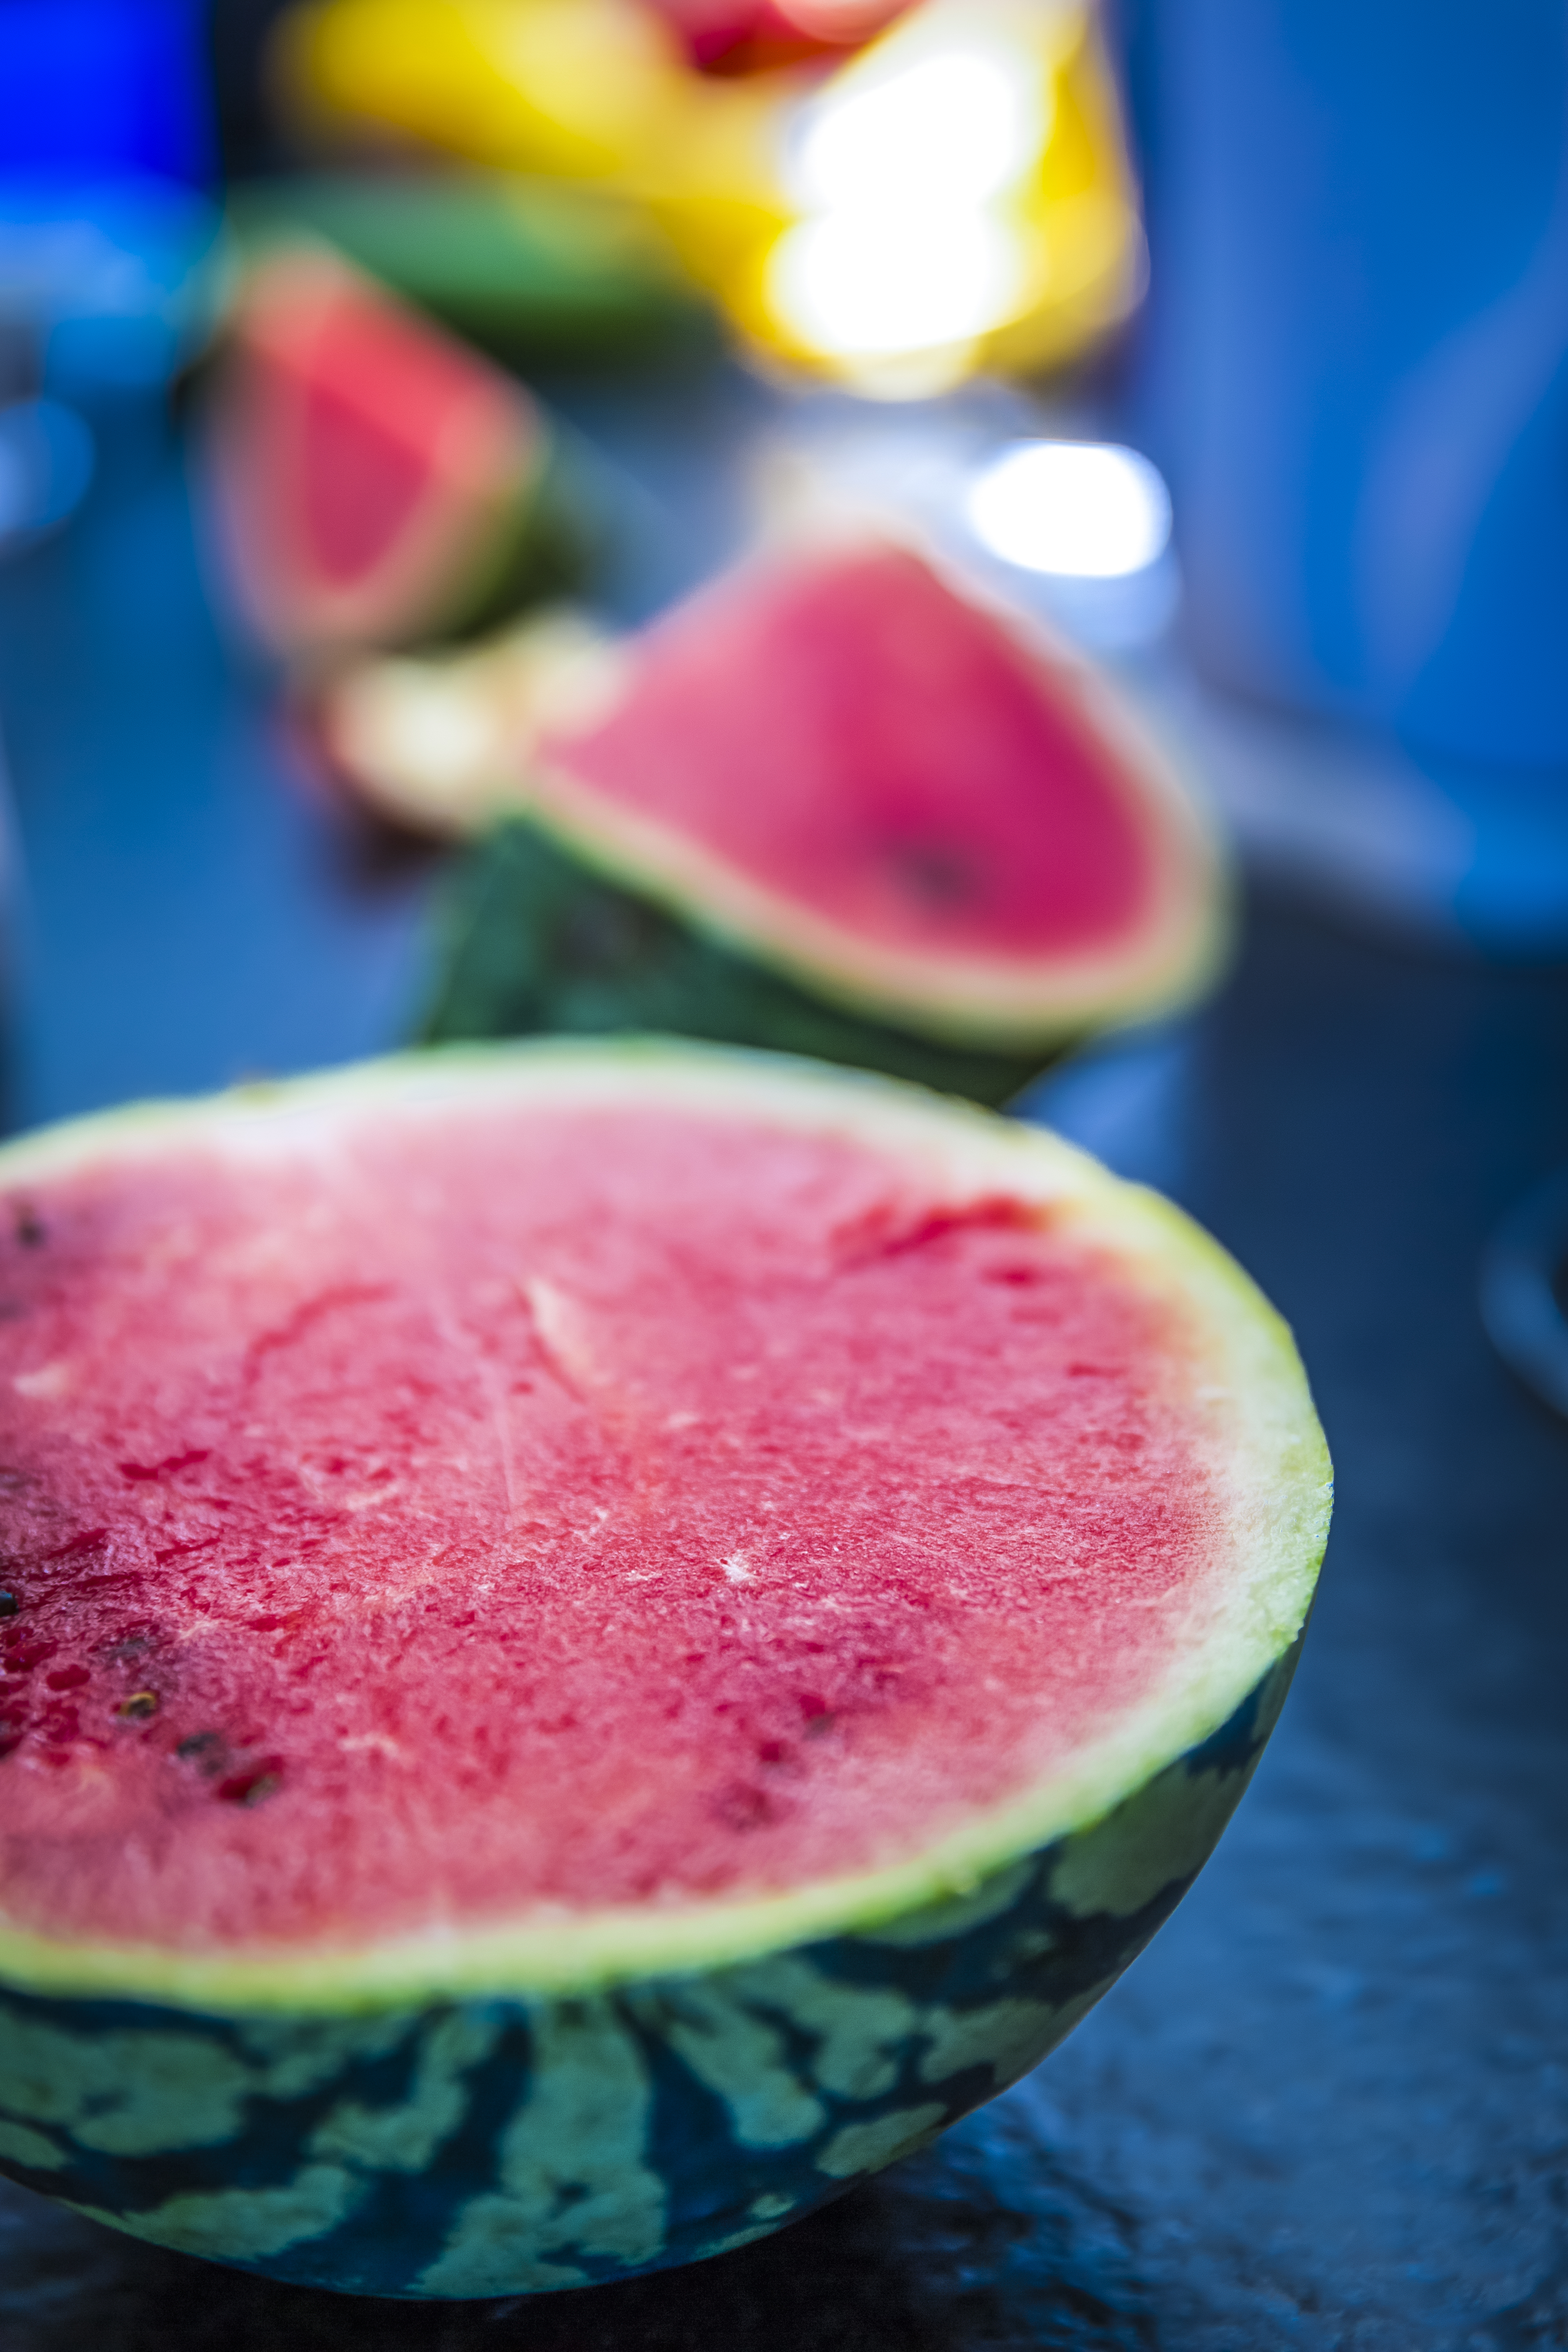
watermelon, melon, food, fruit, Colorfulness, plant, superfood, citrullus, sweetness, produce, local food